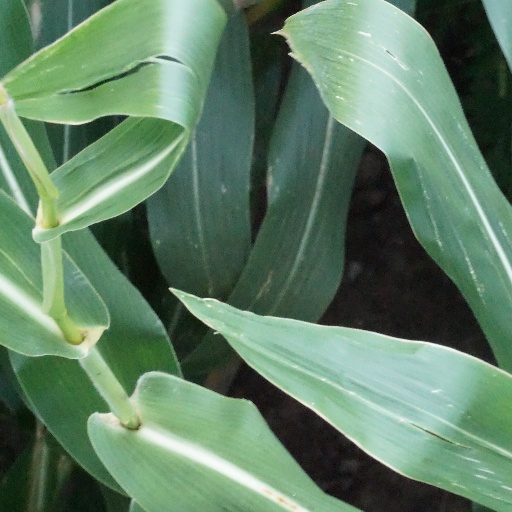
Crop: maize; corn